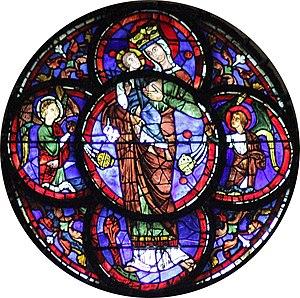
vitrail la Vierge allaitant, cathédrale de Chartres, Eure-et-Loir, France.
Notre-Dame de la Belle-Verrière, une des cent soixante-quinze représentations de la Vierge dans la cathédrale Notre-Dame de Chartres, en est probablement le vitrail le plus célèbre.